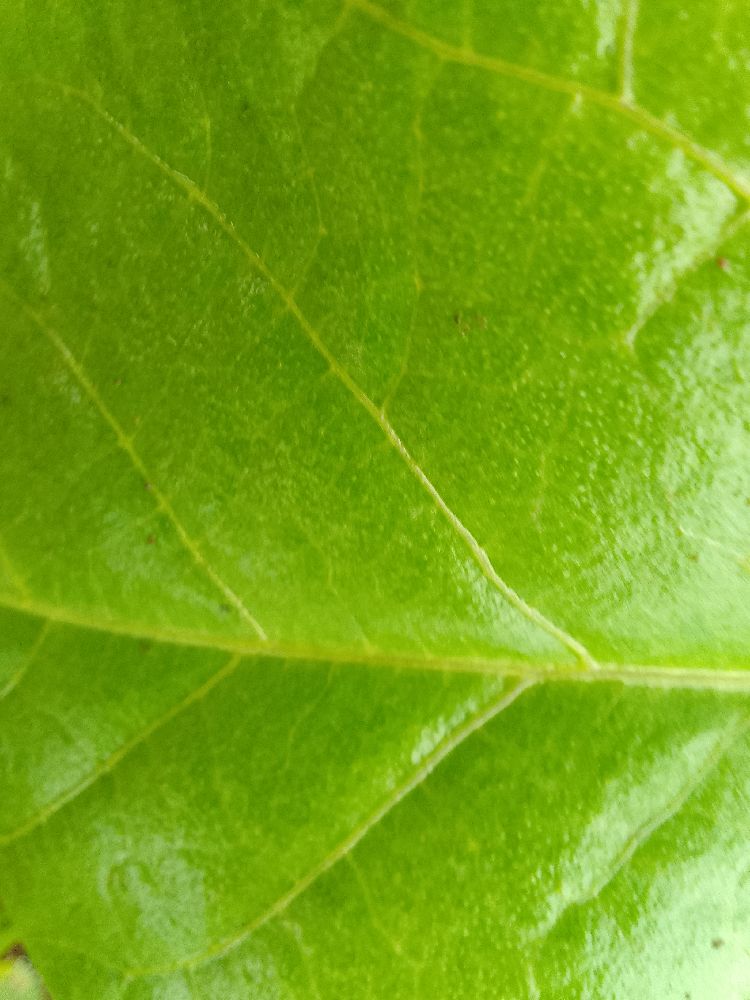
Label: healthy